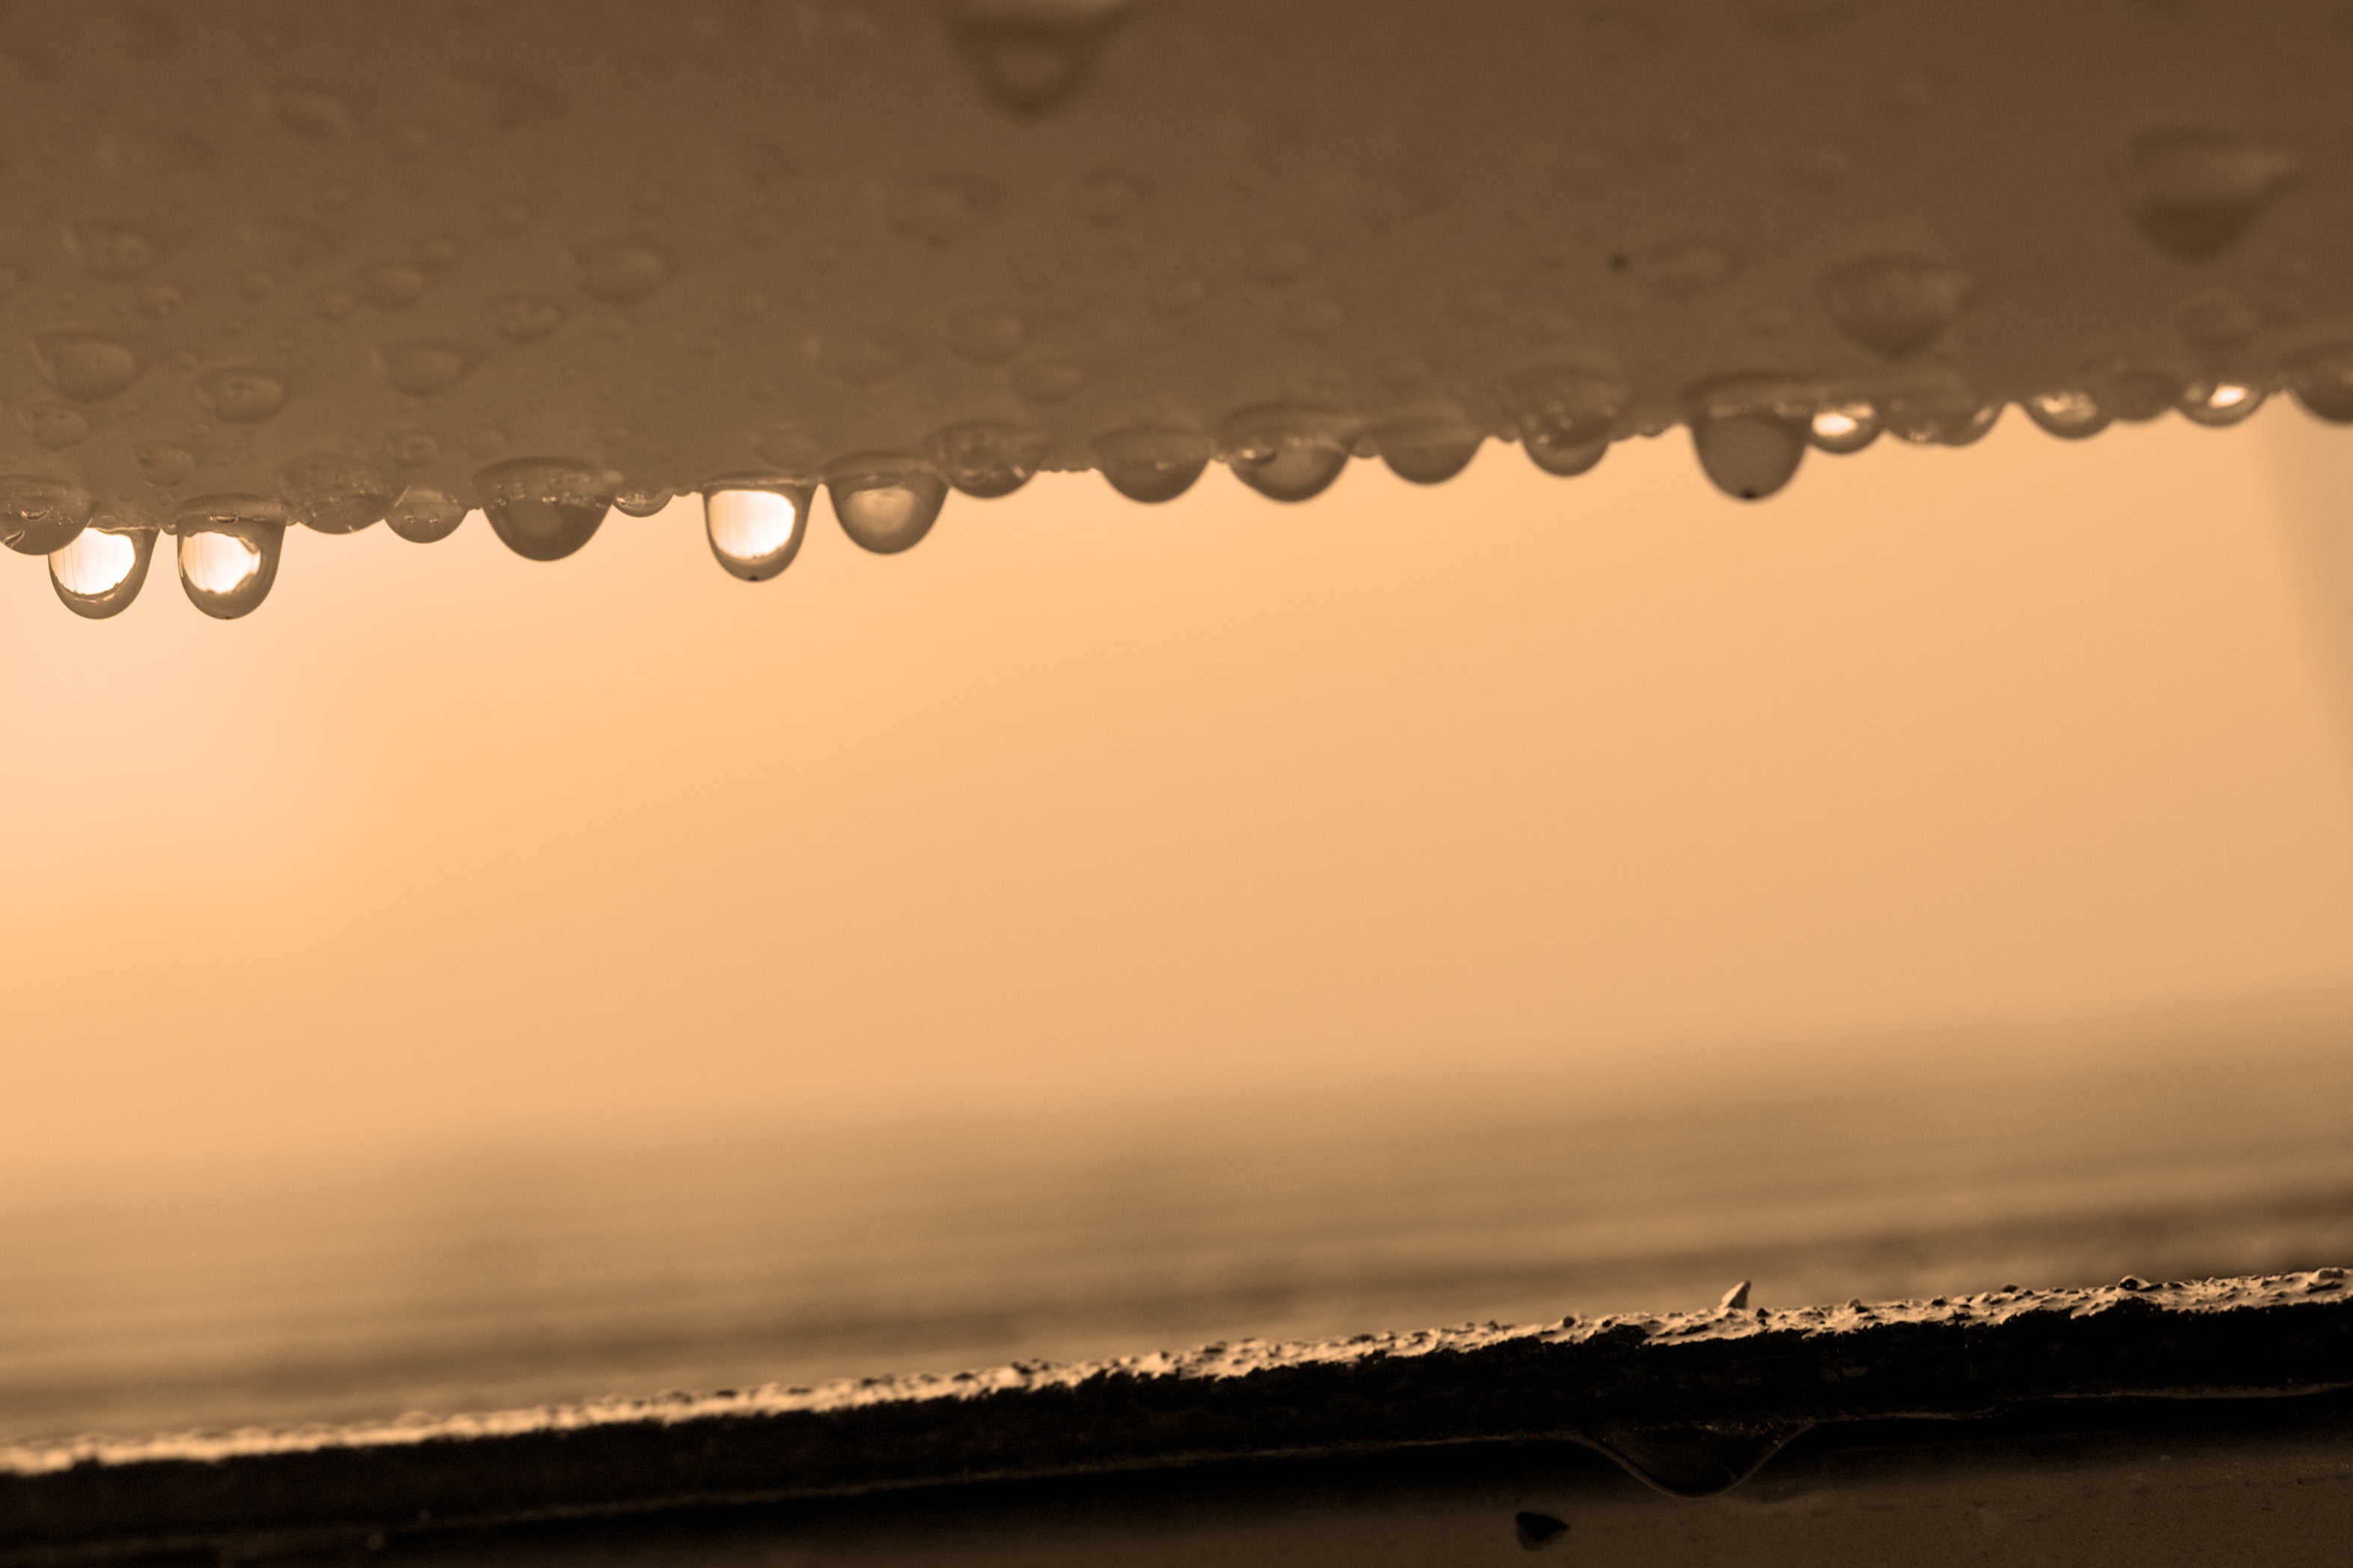
drop, light, wood, sunlight, morning, rain, wall, reflection, black, material, shape, 2010365, macro photography